Kiss (band)

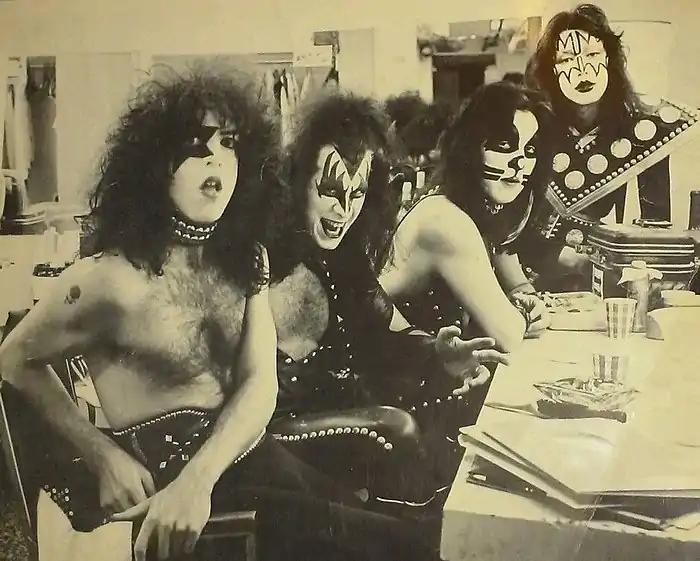
The original lineup of Kiss in 1975: Paul Stanley, Gene Simmons, Peter Criss and Ace Frehley

Kiss (commonly styled as KIϟϟ or KISS) was an American rock band formed in New York City in 1973 by Paul Stanley (vocals, rhythm guitar), Gene Simmons (vocals, bass guitar), Ace Frehley (lead guitar, vocals) and Peter Criss (drums, vocals). Known for their face paint and stage outfits, the group rose to prominence in the mid-1970s with shock rock–style live performances which featured fire-breathing, blood-spitting, smoking guitars, shooting rockets, levitating drum kits and pyrotechnics. The band went through several lineup changes, with Stanley and Simmons remaining the only consistent members. The final lineup consisted of Stanley, Simmons, Tommy Thayer (lead guitar, vocals) and Eric Singer (drums, vocals).